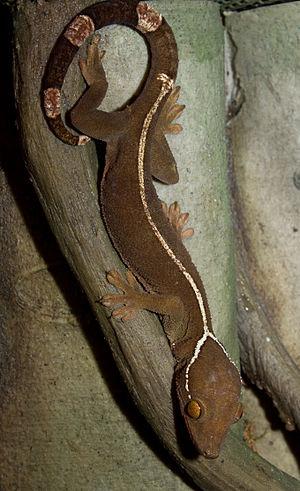
Gekko vittatus est une espèce de geckos de la famille des Gekkonidae.